John D. Rockefeller

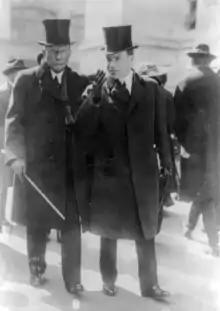
Rockefeller with his son John Jr., 1915

Upon his ascent to the presidency, Theodore Roosevelt initiated dozens of suits under the Sherman Antitrust Act and coaxed reforms out of Congress. In 1901, U.S. Steel, then controlled by J. Pierpont Morgan, having bought Andrew Carnegie's steel assets, offered to buy Standard's iron interests as well. A deal brokered by Henry Clay Frick exchanged Standard's iron interests for U.S. Steel stock and gave Rockefeller and his son membership on the company's board of directors. In full retirement at age 63, Rockefeller earned over $58 million (~$ in ) in investments in 1902.